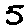
Label: 5